No. 75 Squadron RAAF

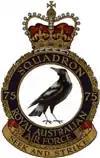
No. 75 Squadron's crest

No. 75 Squadron is a Royal Australian Air Force (RAAF) fighter unit based at RAAF Base Tindal in the Northern Territory. The squadron was formed in 1942 and saw extensive action in the South West Pacific theatre of World War II, operating P-40 Kittyhawks. It was disbanded in 1948, but reformed the following year and operated jet aircraft throughout the Cold War. The squadron was based at Malta from 1952 to 1954, flying de Havilland Vampires, and Malaysia from 1968 to 1983, with Dassault Mirage IIIs, before returning to Australia.